Geoff Harvey

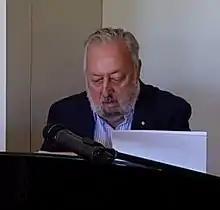
Harvey in 2018

Geoffrey John Harvey (6 August 1935 – 30 March 2019) was an English-Australian musician, pianist, conductor, musical director and television personality who worked at the Australian Nine Network for 38 years. Known primarily for his appearances on "The Mike Walsh Show" and "Midday", Harvey also composed a number of the theme songs for the network's programs.